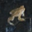
Label: frog